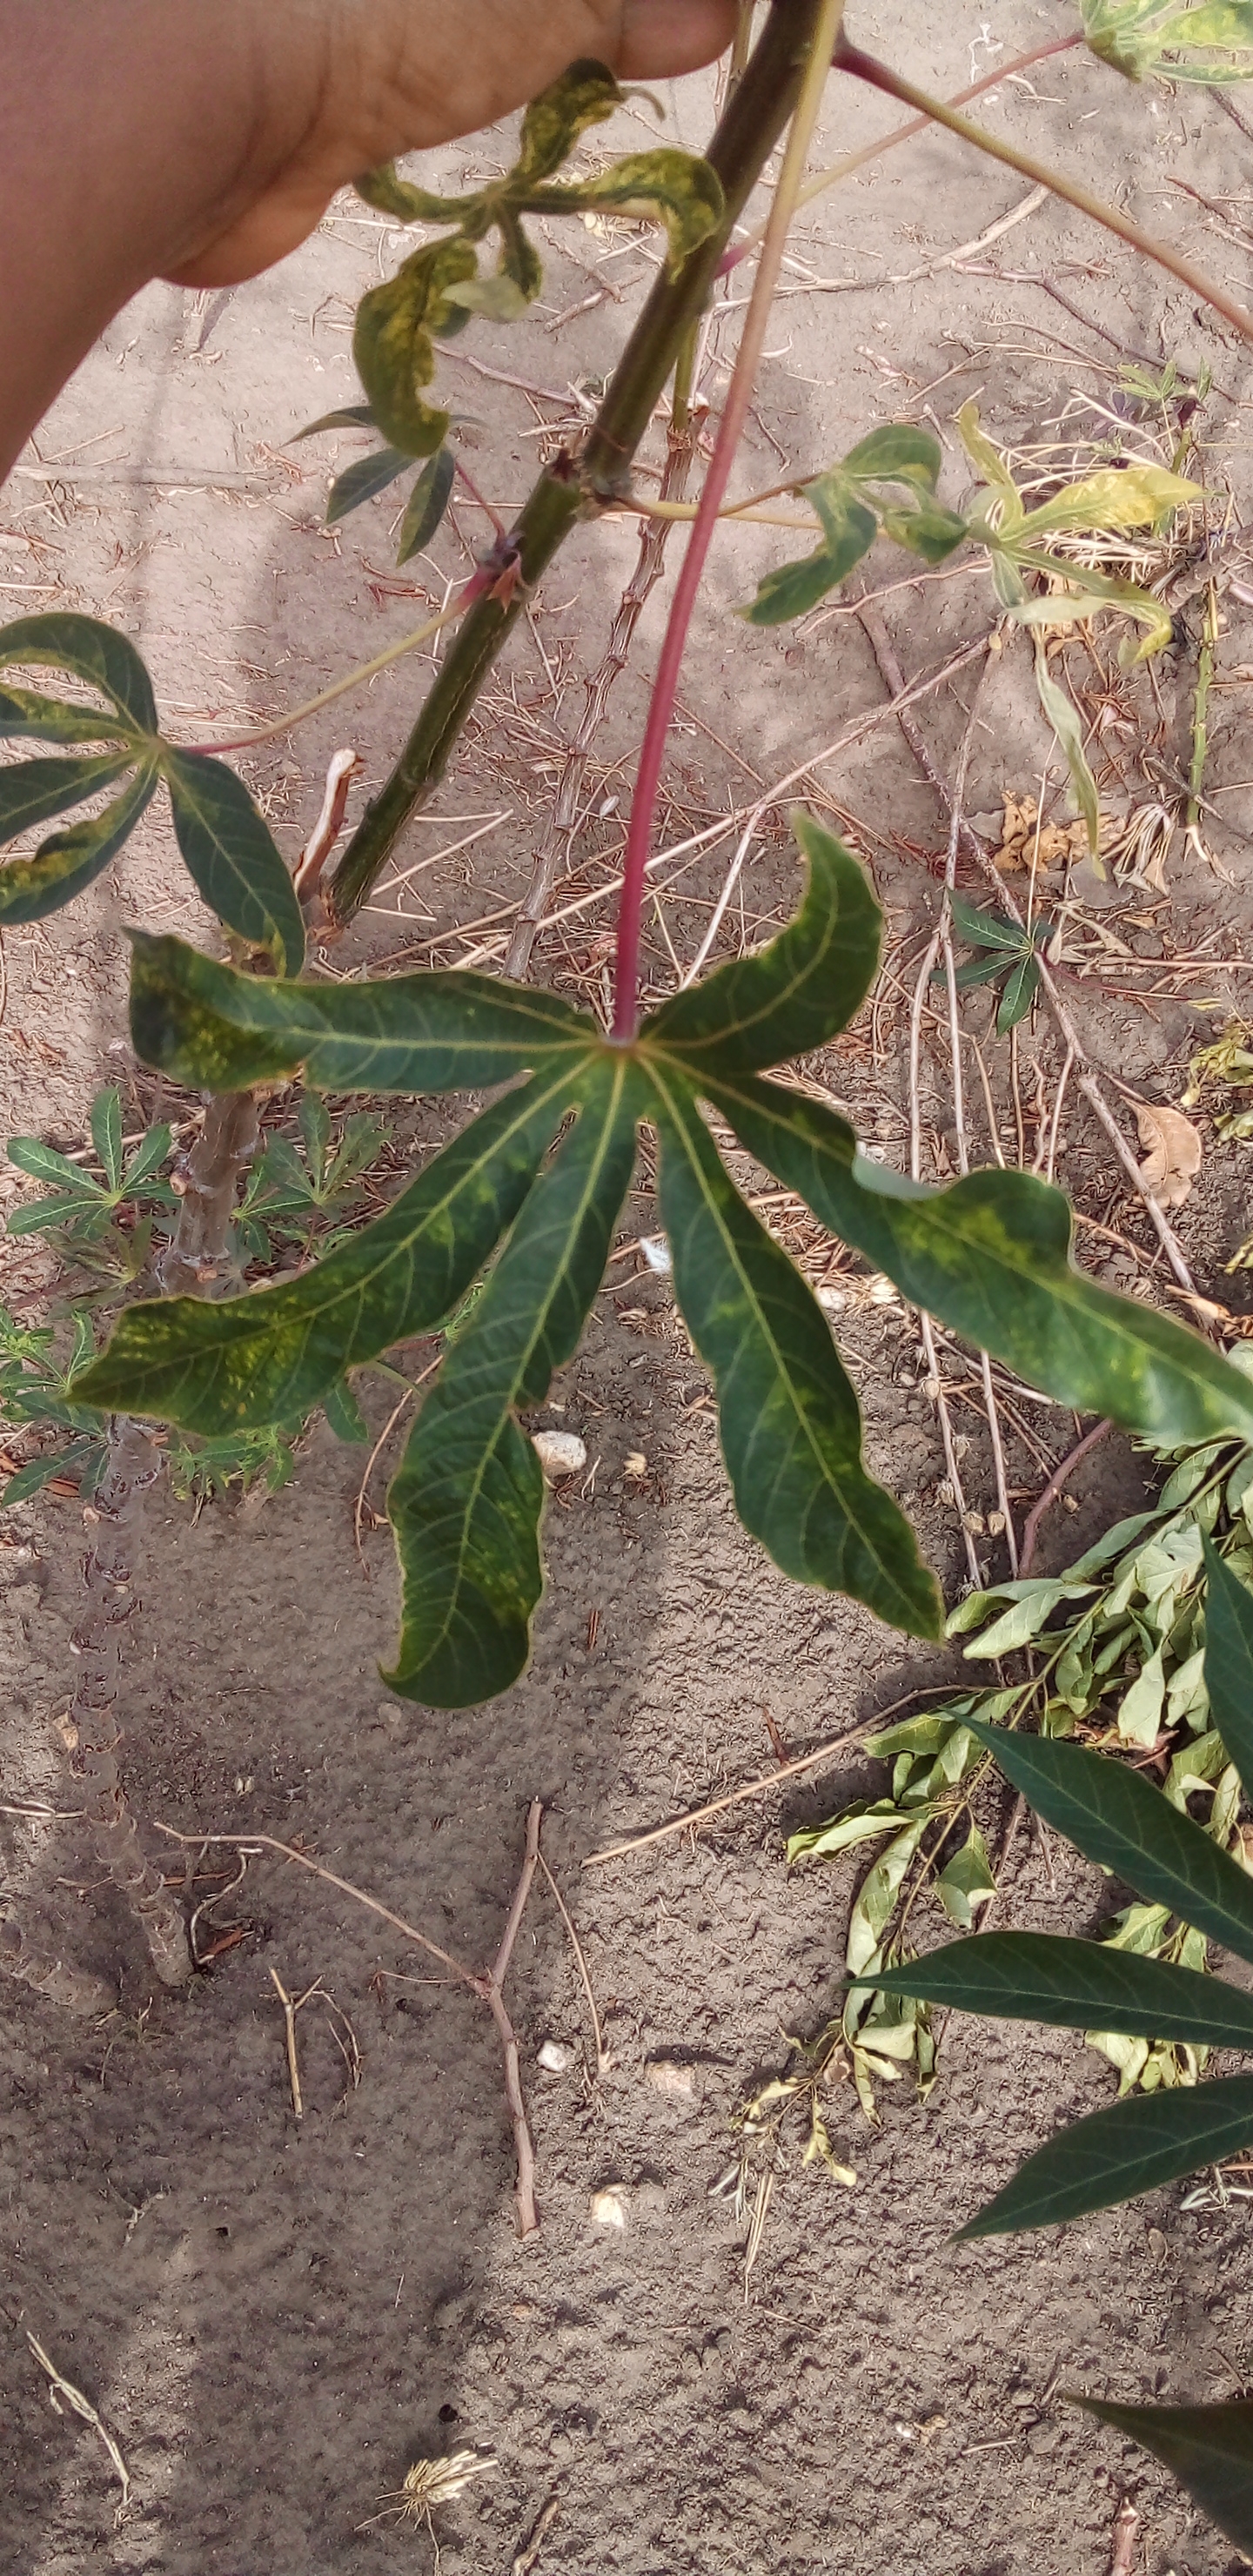
Label: cassava mosaic disease (cmd)